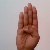
The image shows a hand gesture representing the letter 'B' in Indian Sign Language.